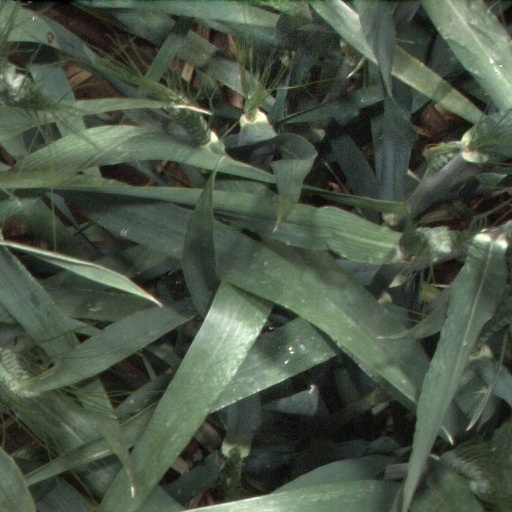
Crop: wheat